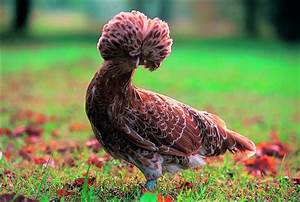
Label: chicken